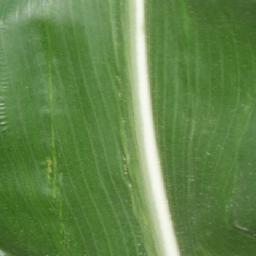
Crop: corn
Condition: (maize)_healthy